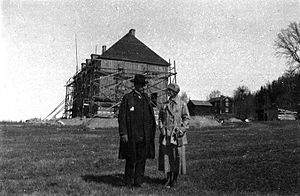
Kate Bang / Övralid
Bang og Heidenstam foran Övralid i 1925
Fotografi
Kate Bang var en dansk forfatter og den svenske forfatter Verner von Heidenstams sidste samlever og muse.